C. G. Krishnadas Nair

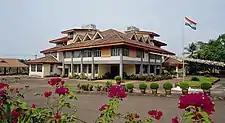
The Administrative Block NITC

C. G. K. Nair has presented and published 193 scientific papers at various conferences at national and international levels. He has authored 20 books. He is the Chairperson of National Institute of Technology Calicut (NITC) since the end of his tenure at CIAL in 2011 and is also an independent Director at Global Vectra Helicorp.